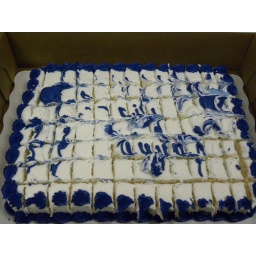
This cake was cute by the one and only...... Aunt Flora (B.K.A.) Stick